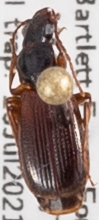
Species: Cymindis neglecta
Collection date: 2021-07-28
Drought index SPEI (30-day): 1.184
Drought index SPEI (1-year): -1.034
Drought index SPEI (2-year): -0.62